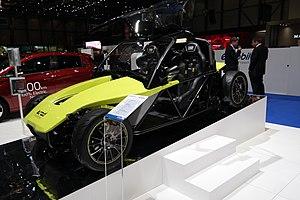
Salon international de l'automobile de Genève 2017
Kyburz Switzerland est une entreprise suisse fabricant des scooter à 3 roues pour la distribution de courrier postal, des voitures de sport de type buggy et des chariots électriques ou tractés.